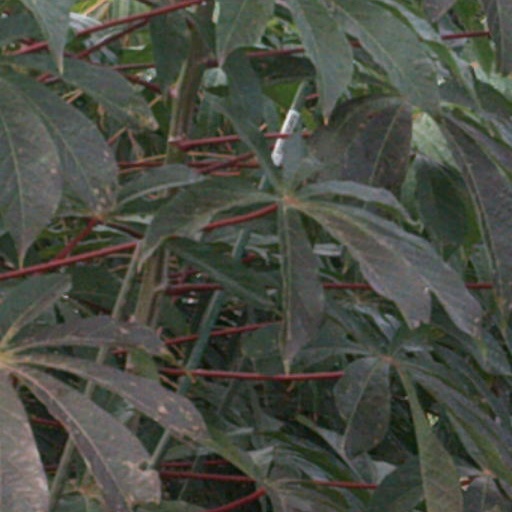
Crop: cassava